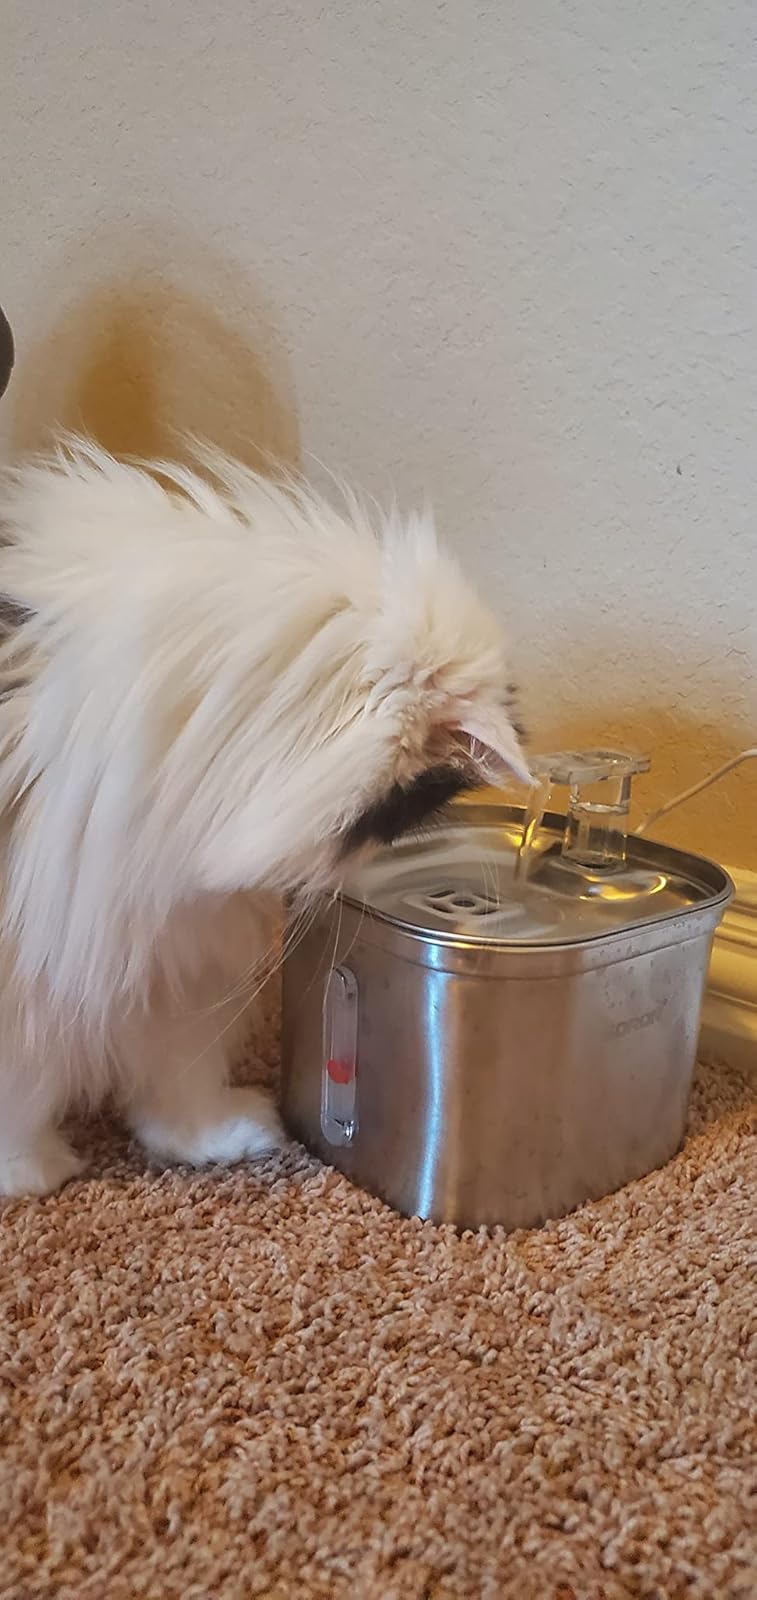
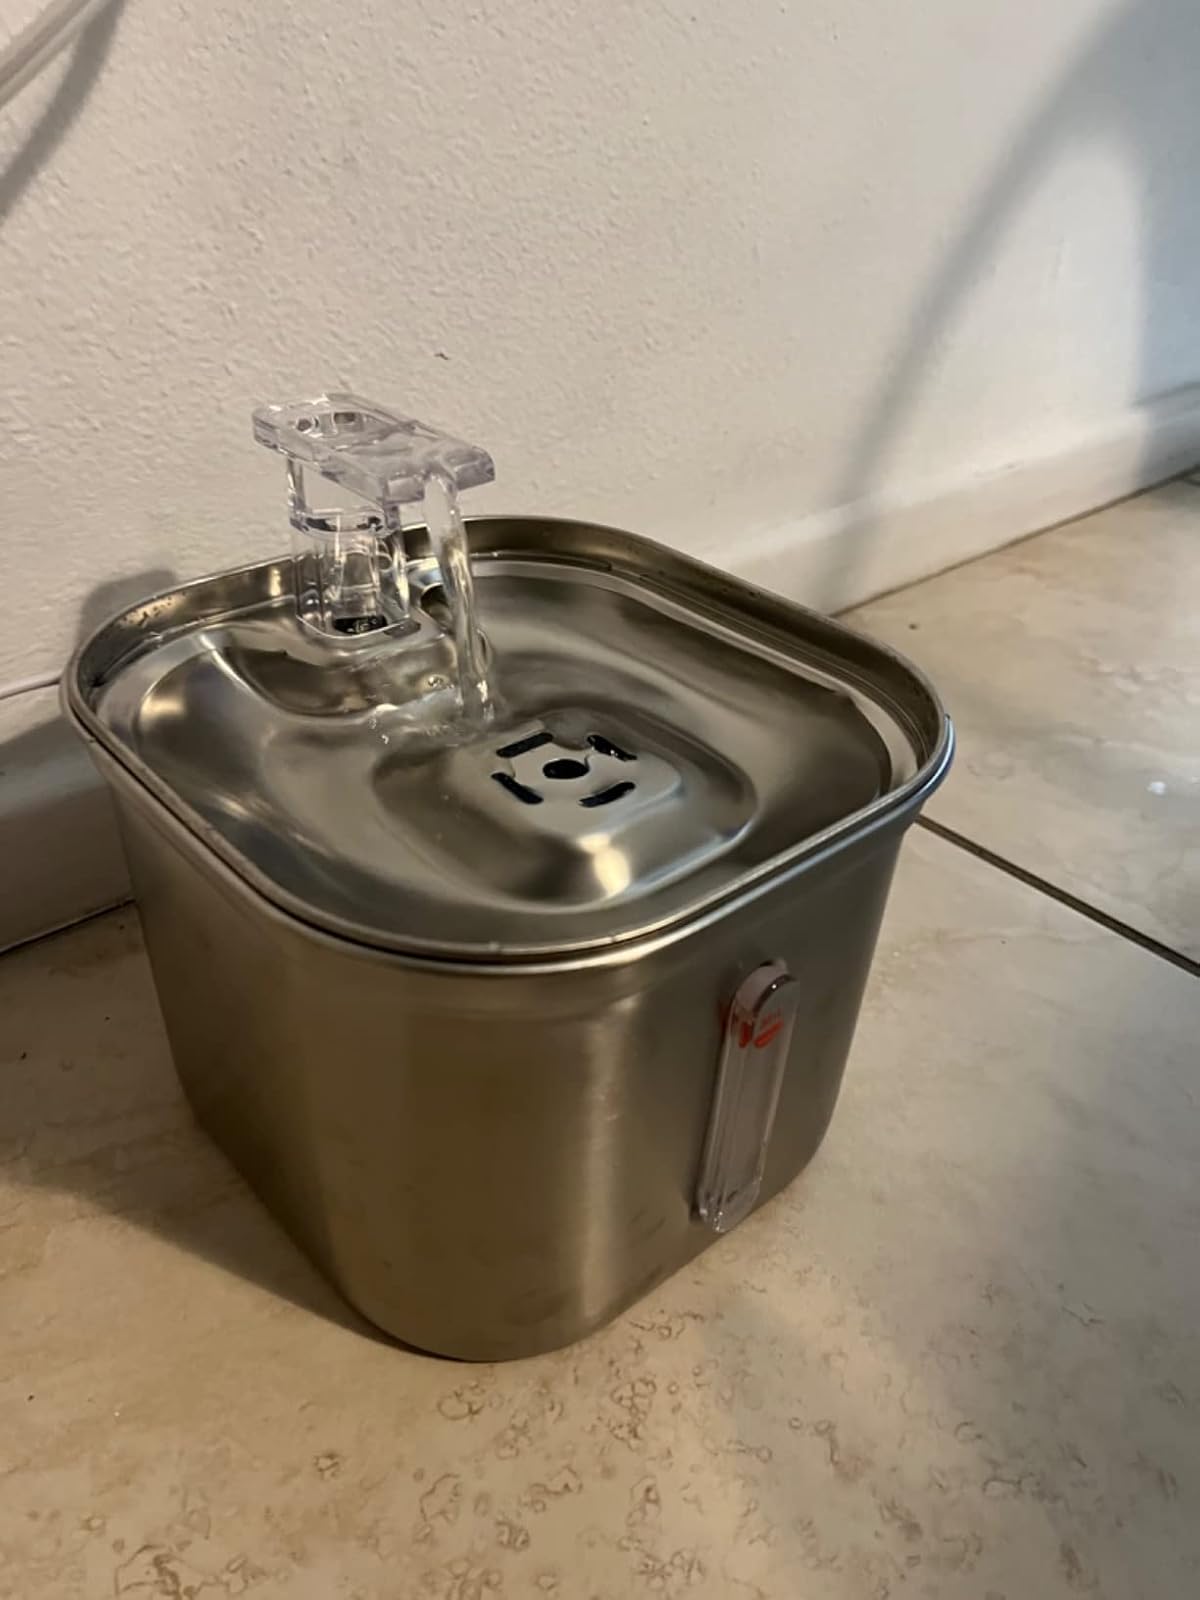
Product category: items_bowl
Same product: yes